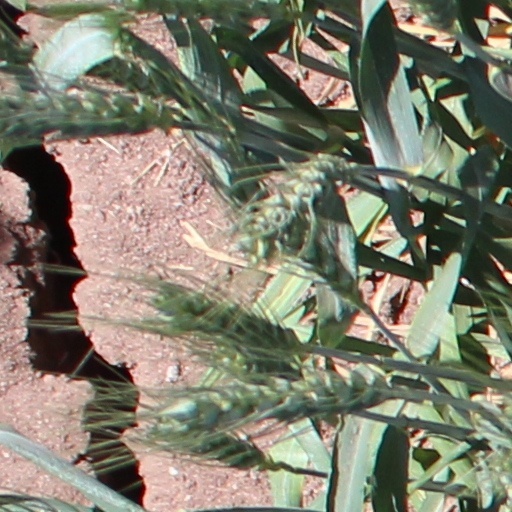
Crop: wheat